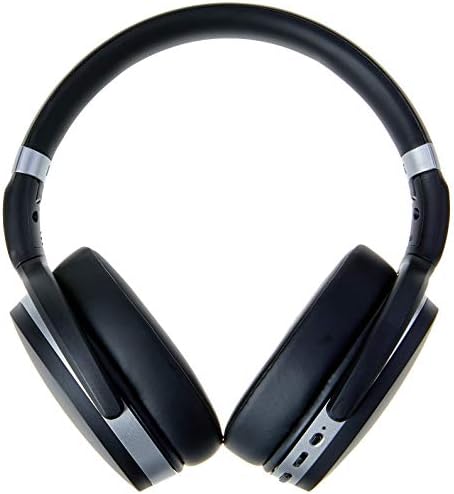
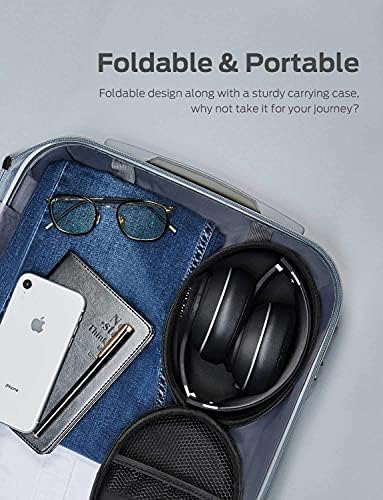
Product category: headphones
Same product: no